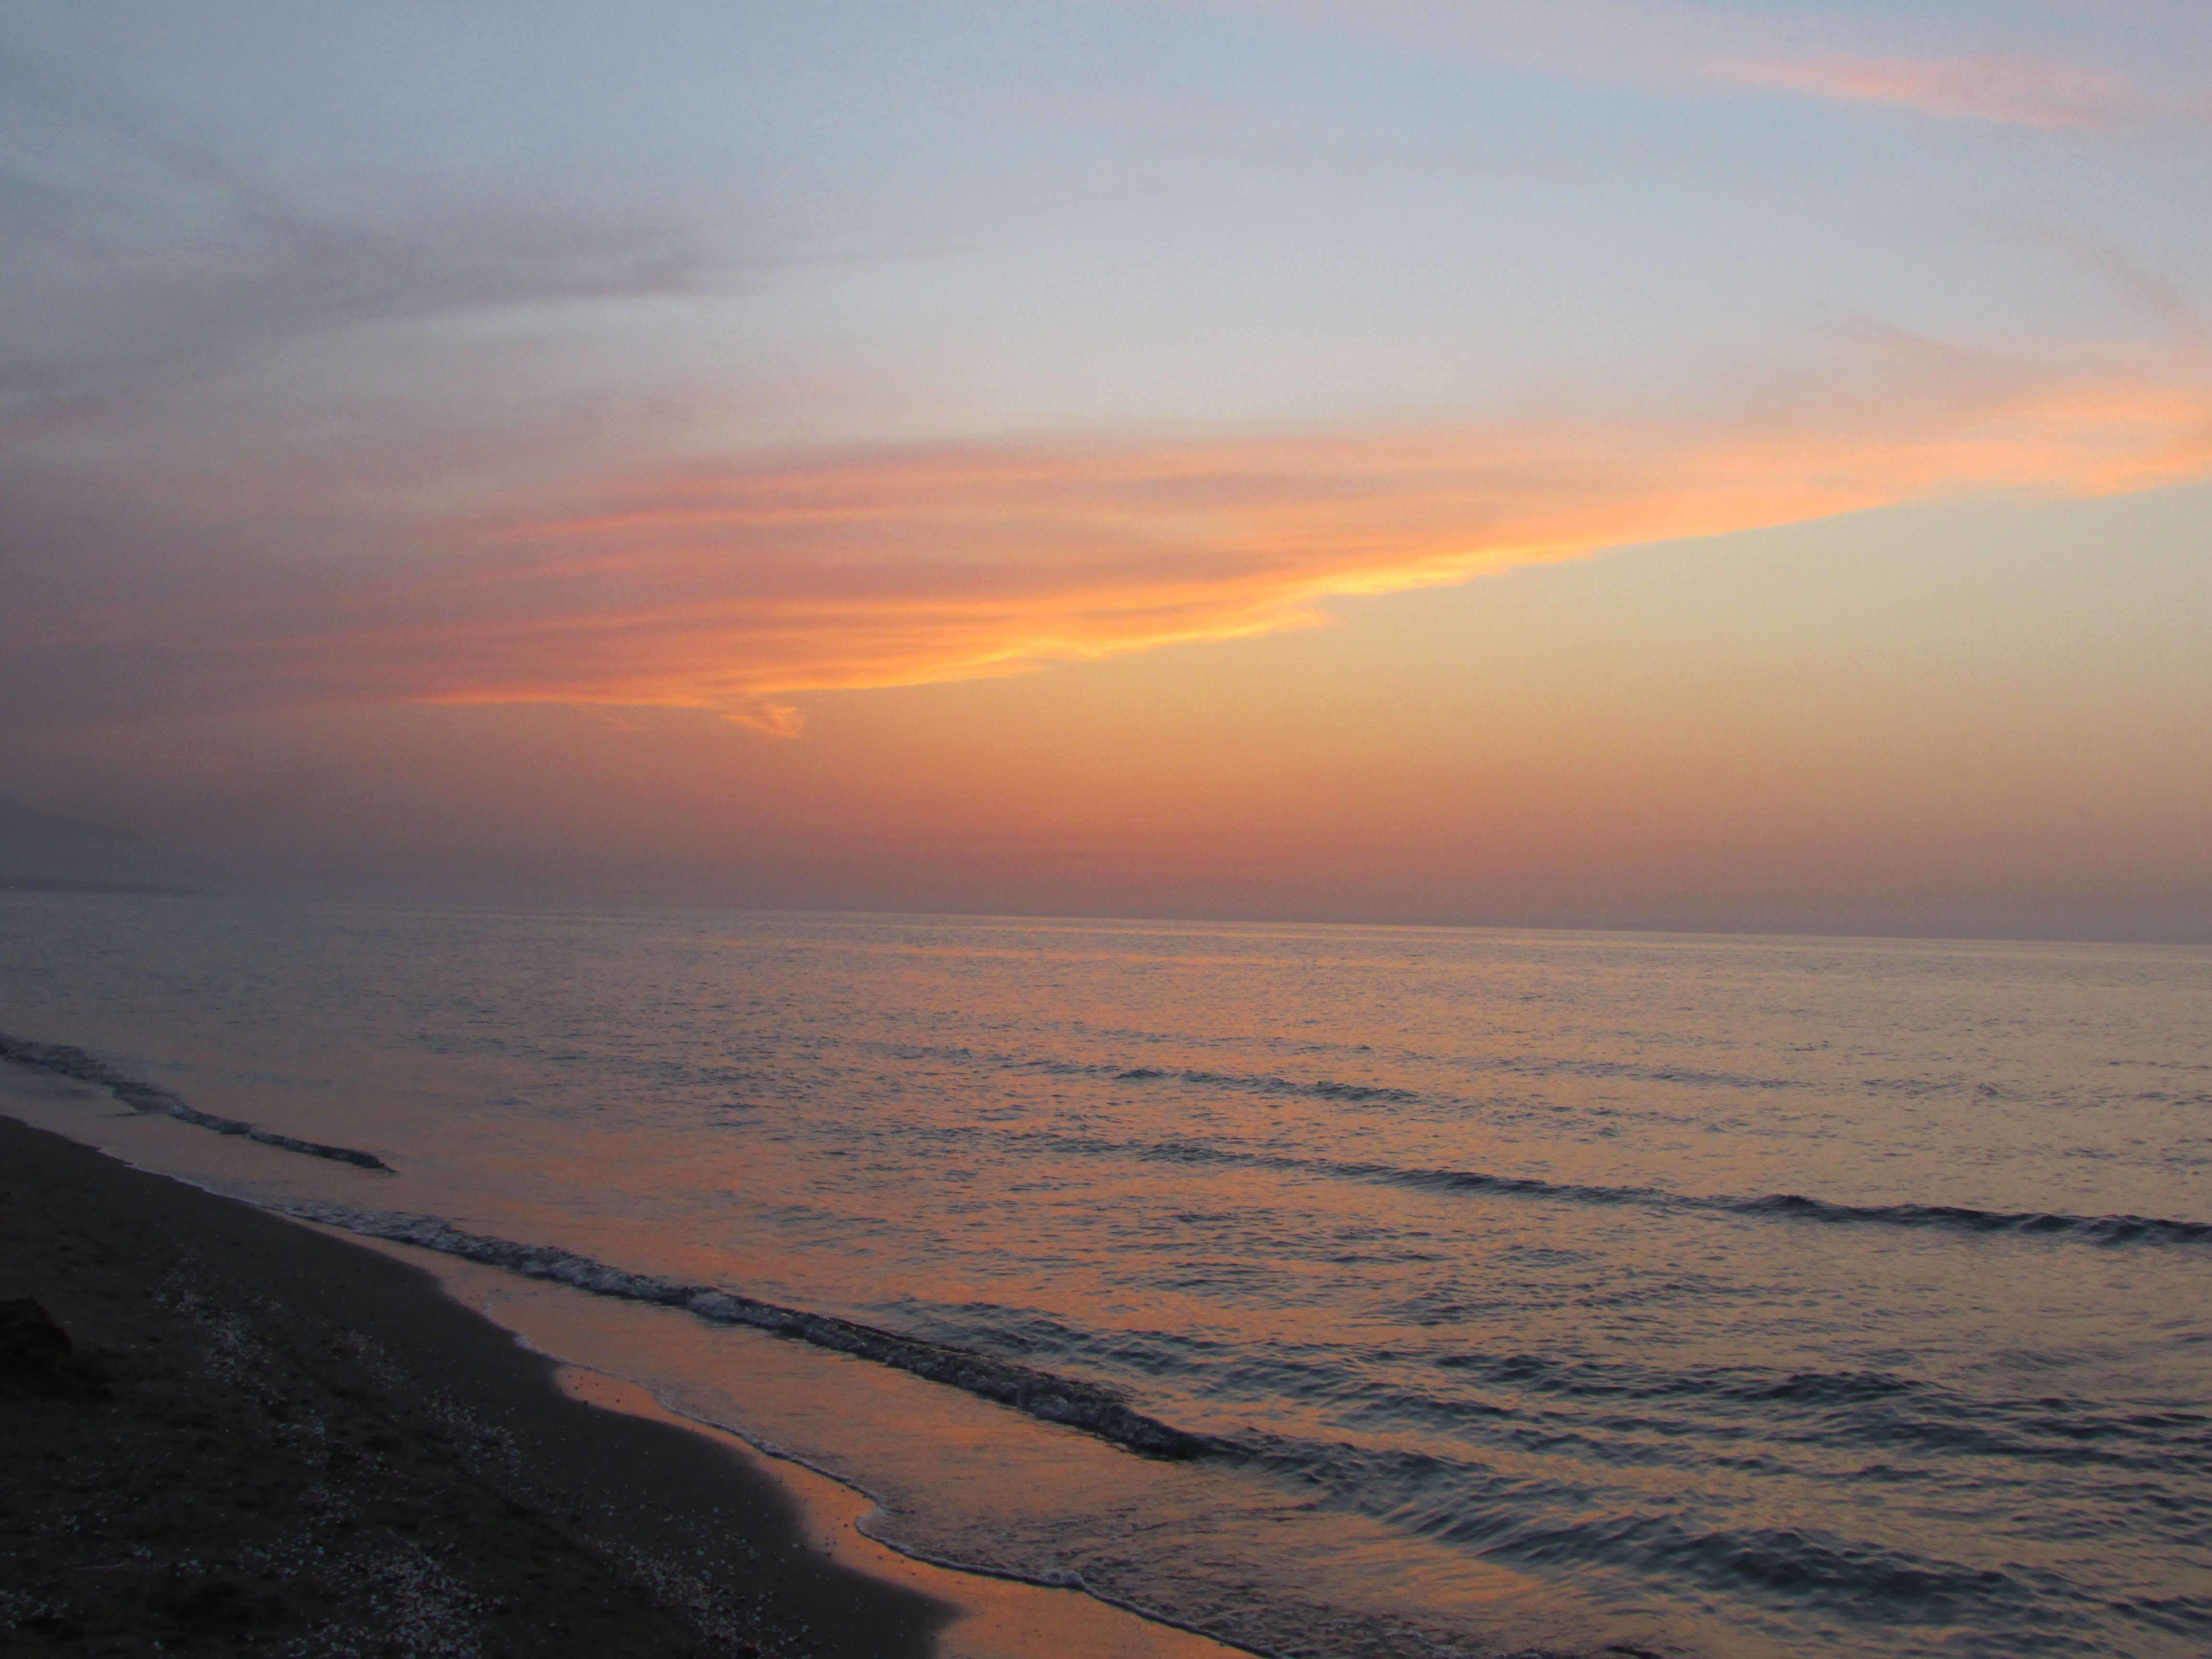
beach, sea, coast, sand, ocean, horizon, cloud, sun, sunrise, sunset, sunlight, morning, shore, wave, dawn, dusk, evening, body of water, cape, afterglow, wind wave